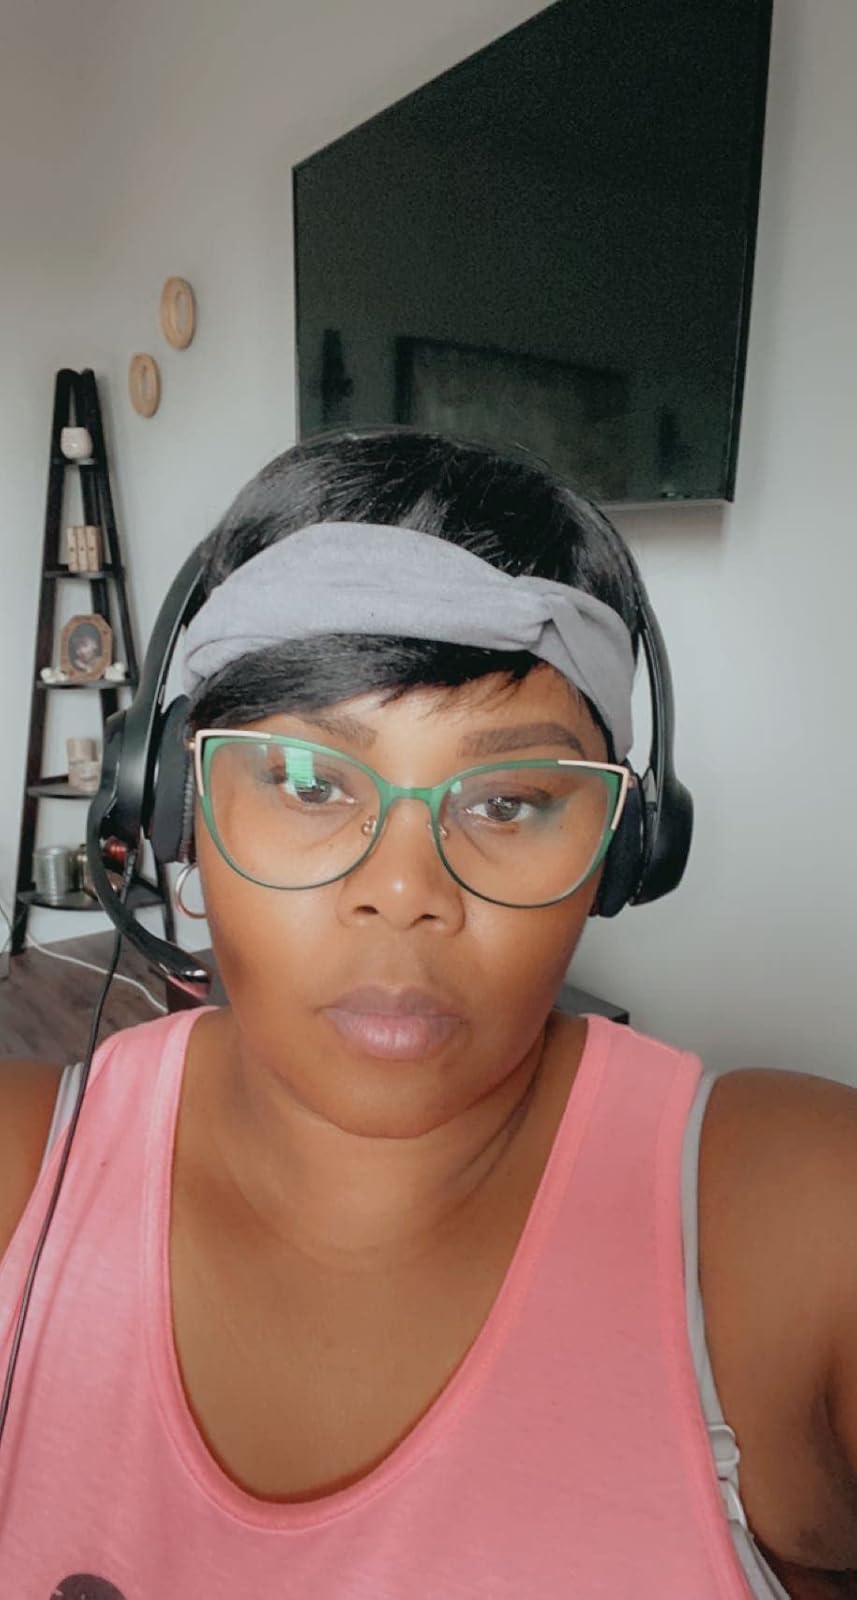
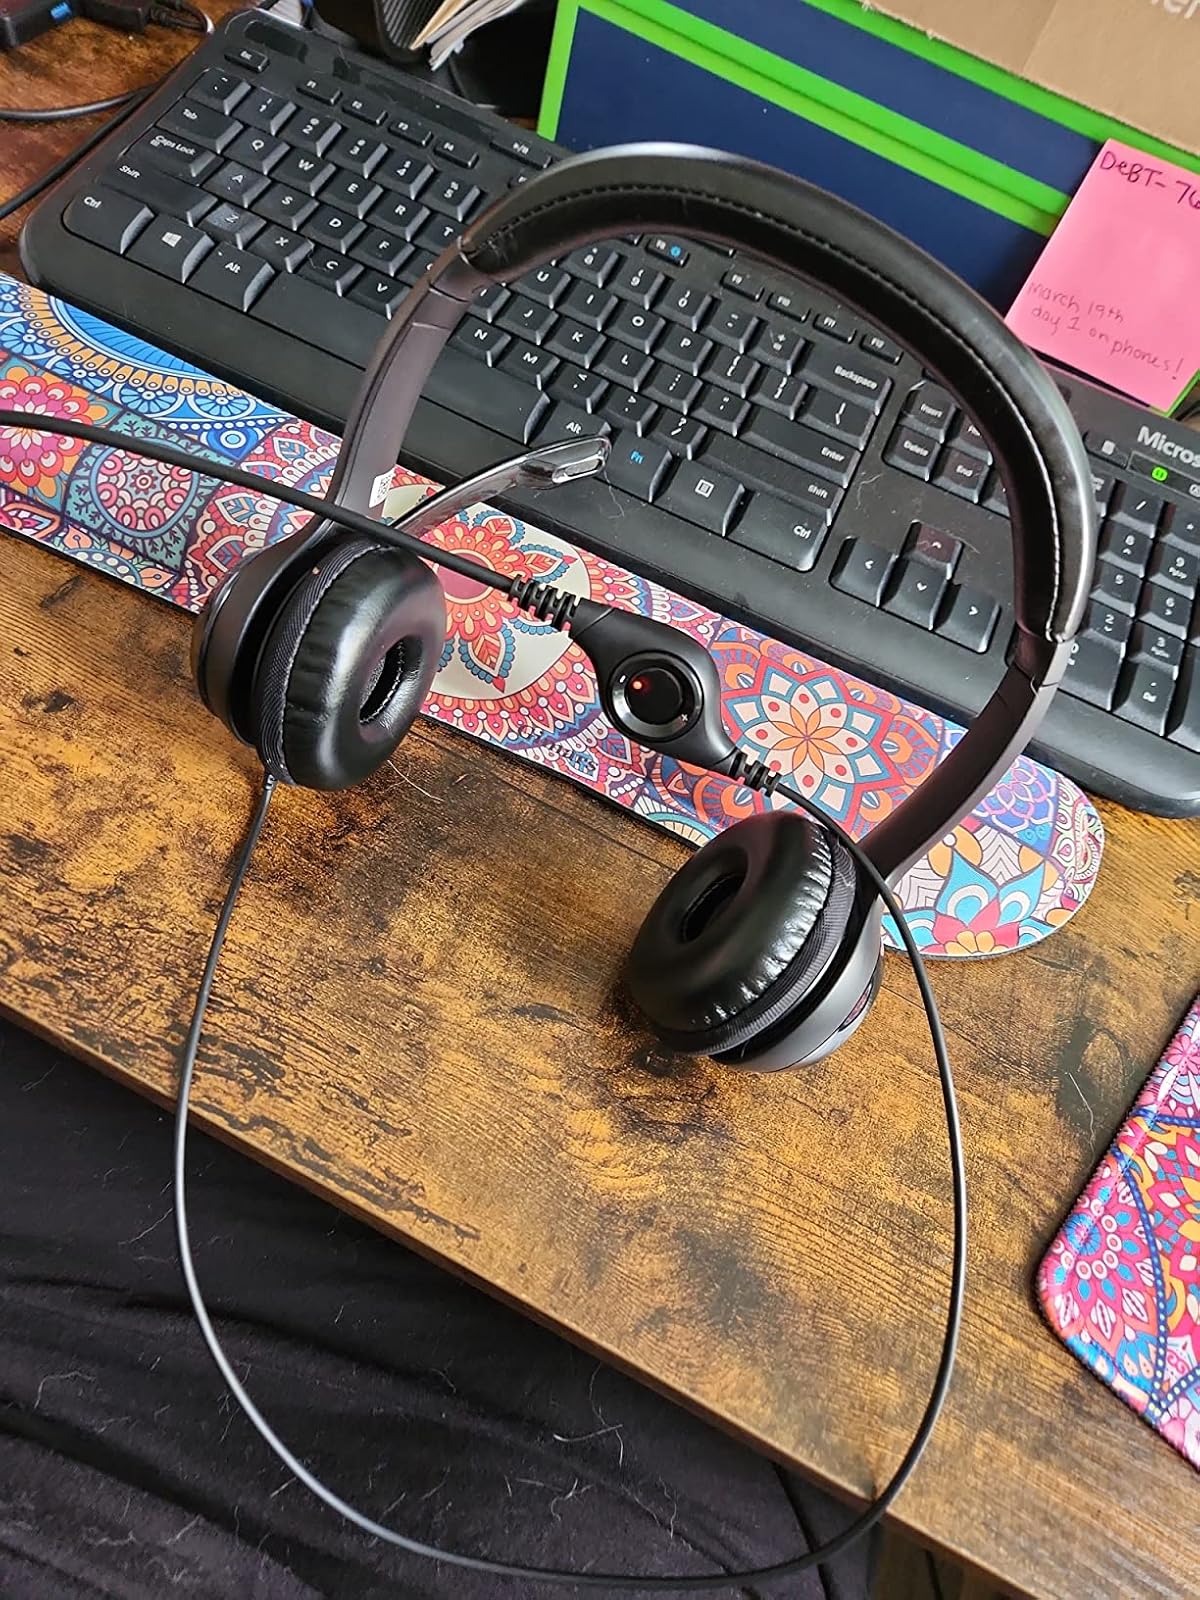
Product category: headphones
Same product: yes